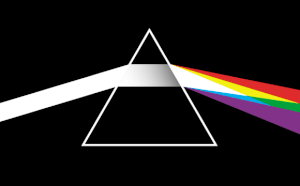
Johann Wolfgang Goethe /ˈjoːhan ˈvɔlfɡaŋ fɔn ˈɡøːtə/, né le 28 août 1749 à Francfort et mort le 22 mars 1832 à Weimar, est un romancier, dramaturge, poète, scientifique, théoricien de l'art et homme d'État allemand.